Margaret Thatcher

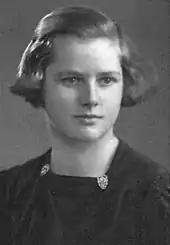
1938–39 portrait, aged 13

Roberts attended Huntingtower Road Primary School and won a scholarship to Kesteven and Grantham Girls' School, a grammar school. Her school reports showed hard work and continual improvement; her extracurricular activities included the piano, field hockey, poetry recitals, swimming and walking. She was head girl in 1942–43, and outside school, while the Second World War was ongoing, she voluntarily worked as a fire watcher in the local ARP service. Other students thought of Roberts as the "star scientist", although mistaken advice regarding cleaning ink from parquetry almost caused chlorine gas poisoning. In her upper sixth year, Roberts was accepted for a scholarship to study chemistry at Somerville College, Oxford, a women's college, starting in 1944. After another candidate withdrew, Roberts entered Oxford in October 1943.